The Move

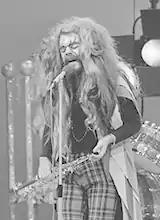
Roy Wood (pictured performing with Wizzard in 1974), who helped form the group in 1965

The Move were formed in December 1965, and played their debut show at the Belfry, Wishaw, on 23 January 1966. The original intentions of Trevor Burton, Ace Kefford and Roy Wood were to start a group from among Birmingham's best musicians—along similar lines to the Who. The three played together at jam sessions at Birmingham's Cedar Club, and invited Carl Wayne and Bev Bevan to join their new group. After a debut at the Bell Hotel in Stourbridge in January 1966, and further bookings around the Birmingham area, Moody Blues manager Tony Secunda offered to manage them. At the time, The Move mainly played covers of American west coast groups such as the Byrds together with Motown and rock 'n' roll songs. Many of the band's selections for their songs came from the extensive record collection of Danny King, a former bandmate of Burton. Although Carl Wayne handled most of the lead vocals, all the band members shared harmonies, and each was allowed at least one lead vocal per show (and often traded lead vocals within specific songs).